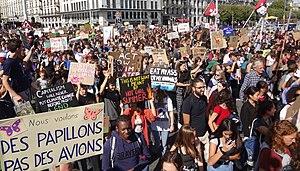
Manifestation pour le climat et grève des étudiants à Genève le vendredi 27 septembre 2019. Pont du Mont-Blanc.